Union des Producteurs Phonographiques Français Indépendants

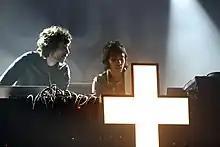
Since 2010, French electronic duo Justice has been the only recipient of a triple platinum certification from the UPFI, after sales for the music video of their song "Civilization" reached 45,000 copies in 2011.

The UPFI awards certifications at the request of each phonographic society. The submission of a certification is subject to a sales threshold, which must be certified by the organisation's accounting firm after audits with the label. As of 1 July 2009, the certification criteria are as follows: